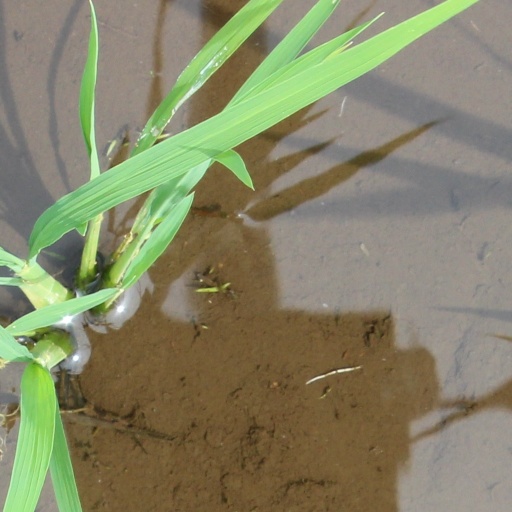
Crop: rice